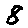
Label: 8